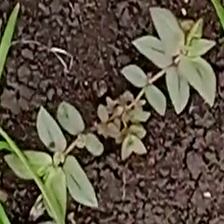
Weed species: Choti_dudhi_(Euphorbia_hirta)